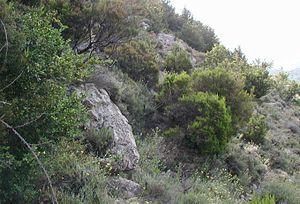
La combe du Grand Prieur est un site naturel classé situé dans la commune de Châtillon-sur-Seine dans le département de la Côte-d'Or en France.